Kavi Kant

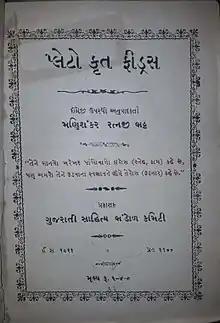
Plato's Phaedrus translated by Kant into Gujarati

In 1891 his first wife Narmada died. The death of his wife affected Kant deeply, and he could not find solace in his own religion. His search for answers about life and death led him to the philosophy of Emanuel Swedenborg. His writings provided some relief for his grief and he converted to Christianity in 1898. His family and friends opposed his decision and due to public and political opposition, he had to give up his position as minister of education in the Bhavnagar State. The community shunned both him and his family. Kant took the decision to leave the community and his family, for the sake of his wife and children. Realizing the repercussions of Kant's decision, the King of Bhavnagar along with some of his friends formed an "intervention" of sorts to ask him to change his mind. He realized that he could not stand to see his family suffer because of this decision. He missed them dearly and did not want to be apart from them.